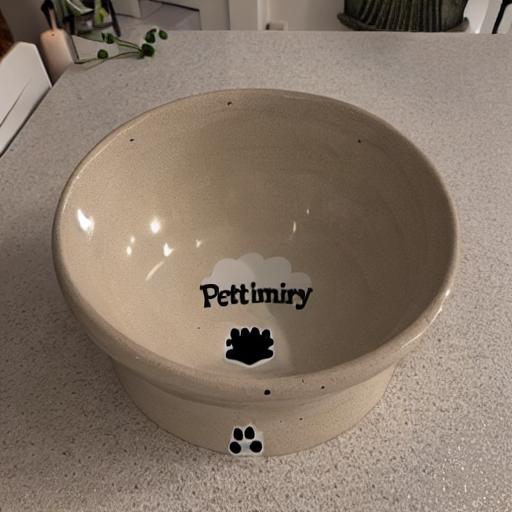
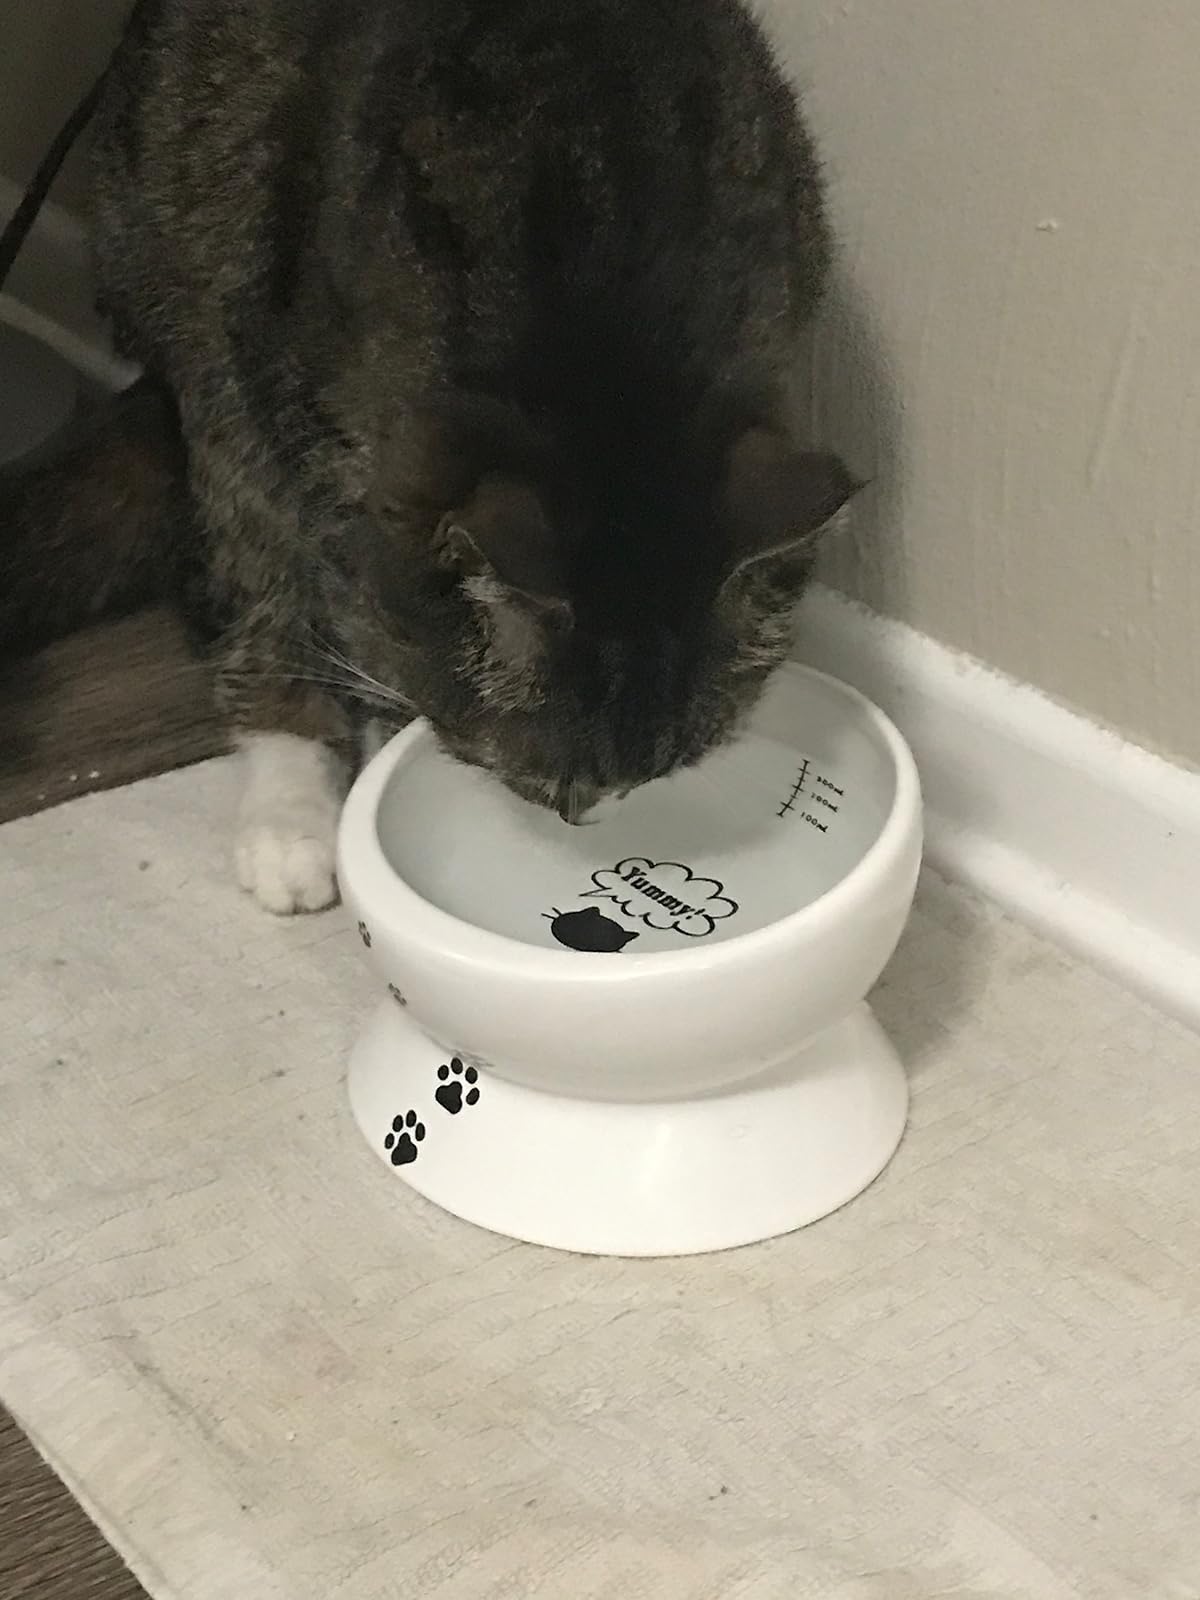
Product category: items_bowl
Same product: no